British Rail Class 121

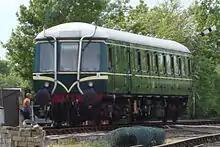
Preserved W55033 at the Colne Valley Railway in original green livery, with yellow "speed whiskers" (warning stripes) on the cab front. This unit differs from the rest of the class by the fitment of a small route indicator box above the centre window, like a , rather than a large headcode box.

The Class 121 vehicles were introduced in 1960 for use on the Western Region of British Rail. They were used on various lightly used branch lines in Cornwall including the branch, the branch lines off the main line in the Thames Valley including the Greenford branch line, the Bridport branch line (closed 1975), and the Severn Beach line in Bristol. In 1978 all of the units were still allocated to Western Region depots.